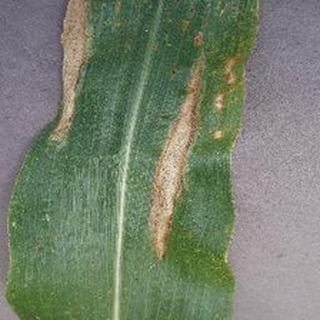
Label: corn_northern_leaf_blight